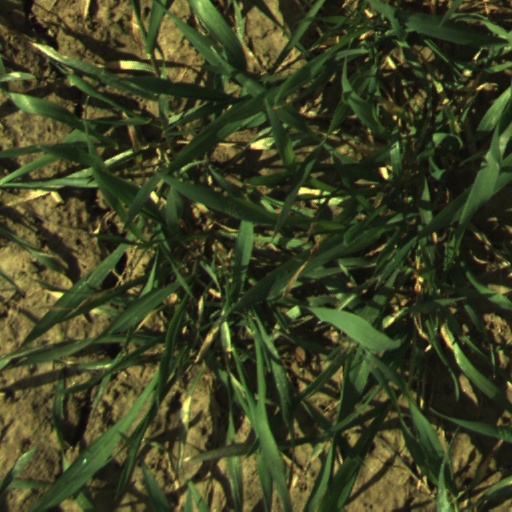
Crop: wheat